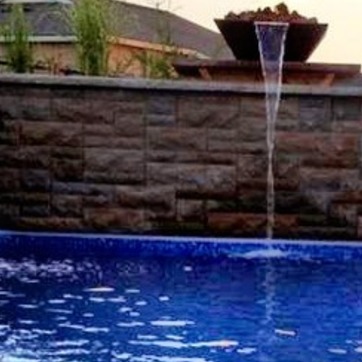
Material: stone